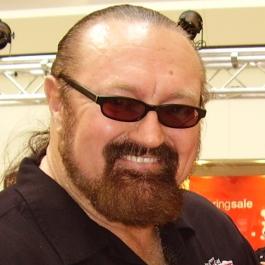
Age: 54